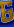
Number: 6